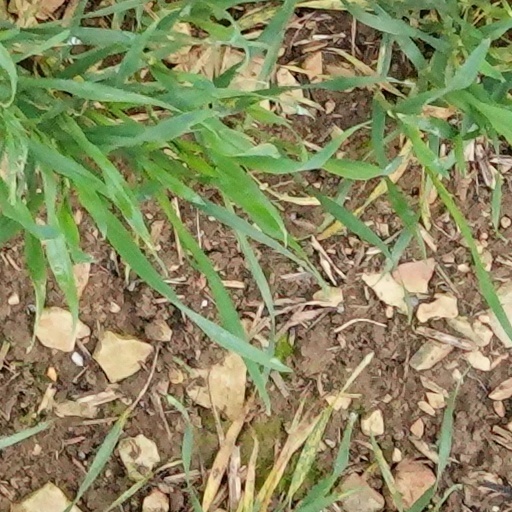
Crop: wheat